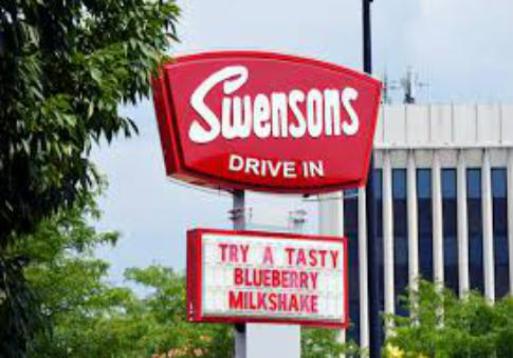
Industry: Food